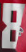
Number: 8